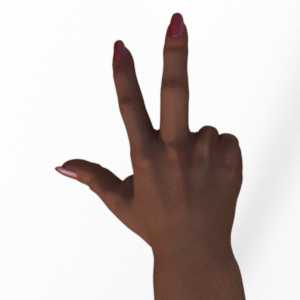
Label: scissors